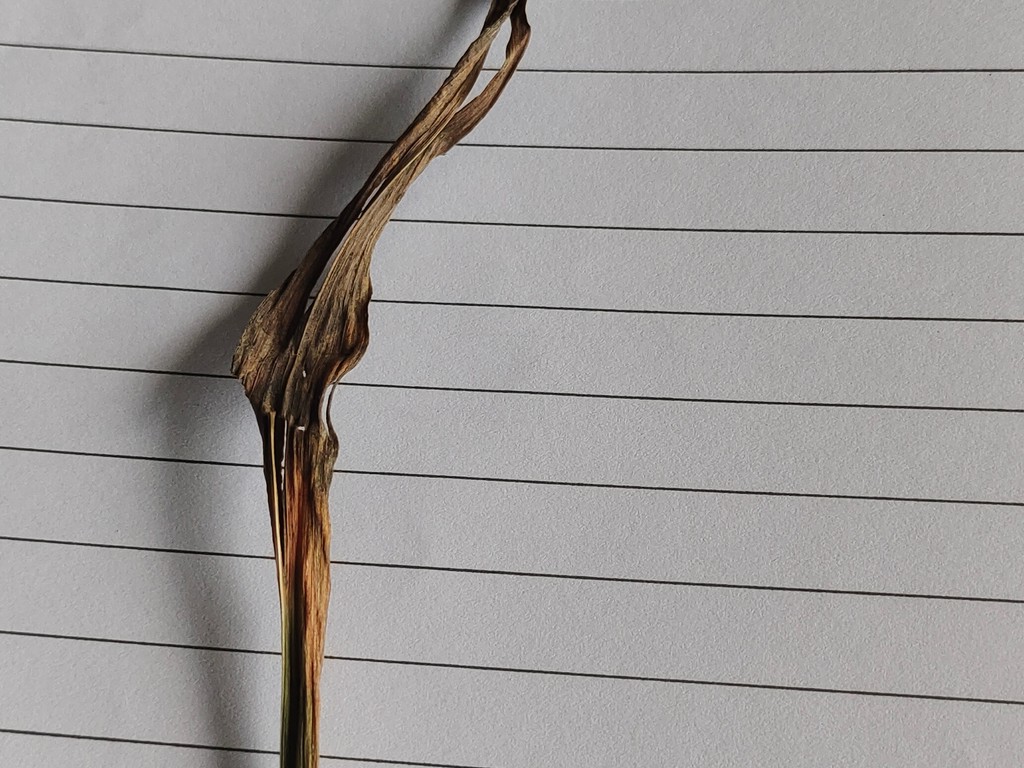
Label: Dried